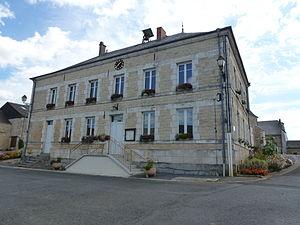
Flaignes-Havys est une commune française située dans le département des Ardennes, en région Grand Est.